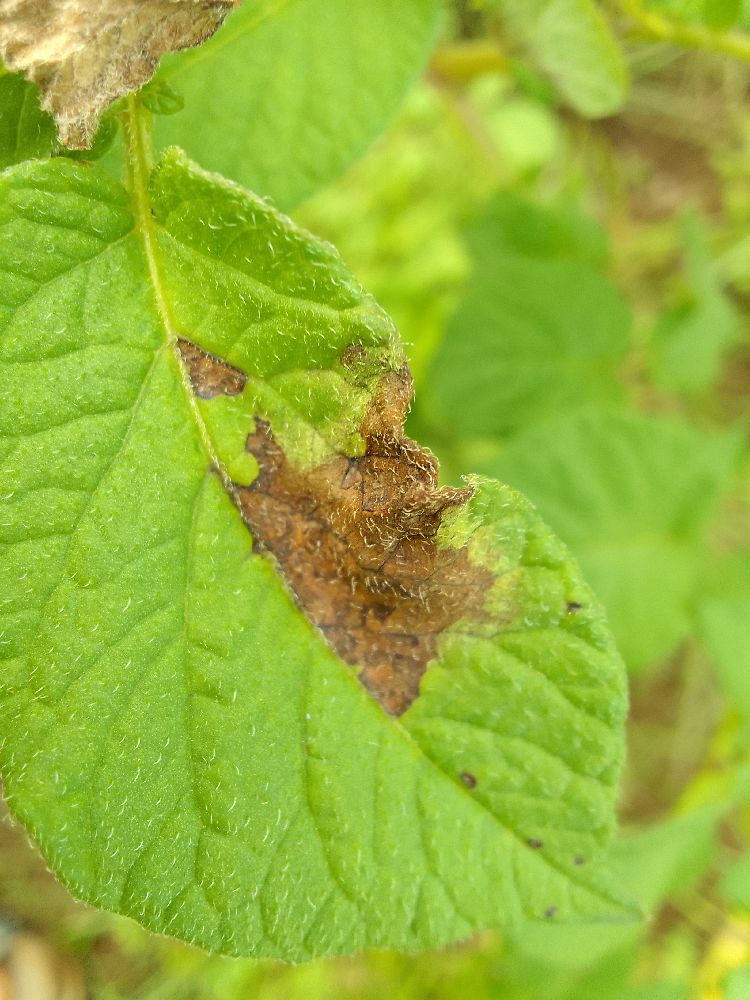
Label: Late blight